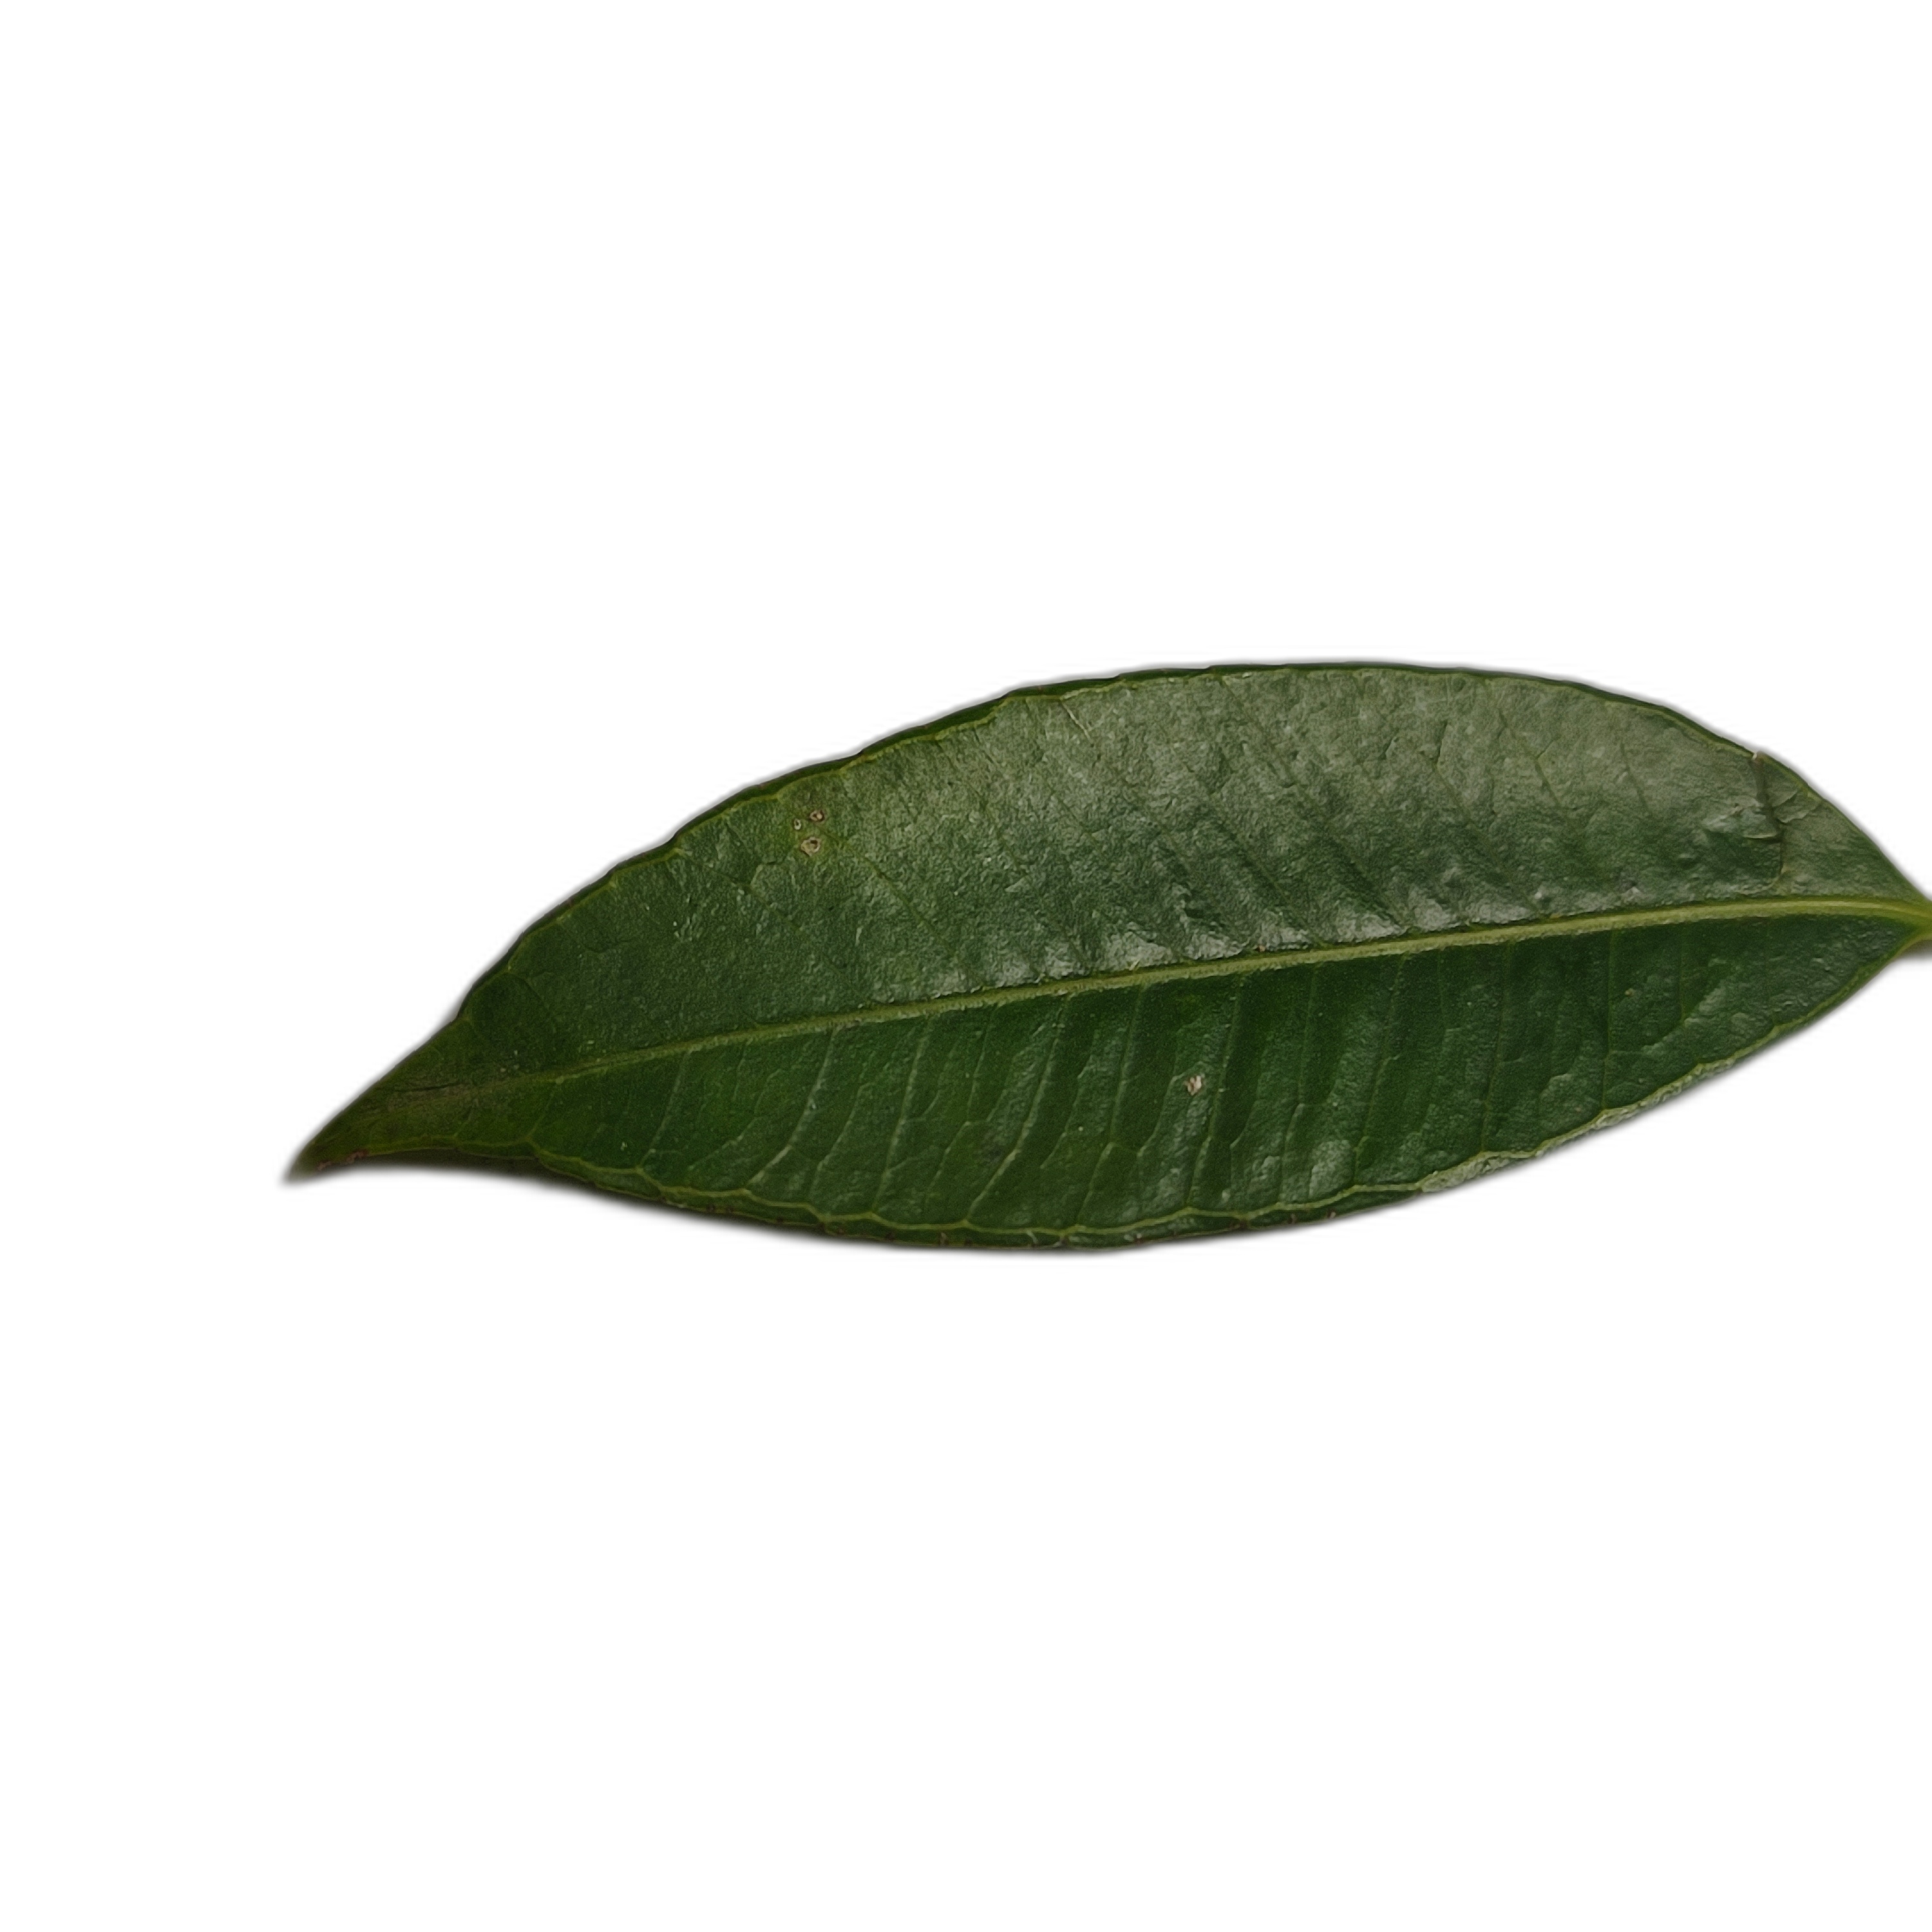
Label: healthy